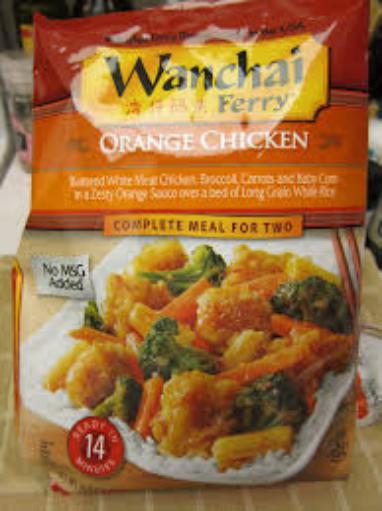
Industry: Food